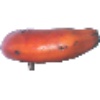
Label: Banana Red 1